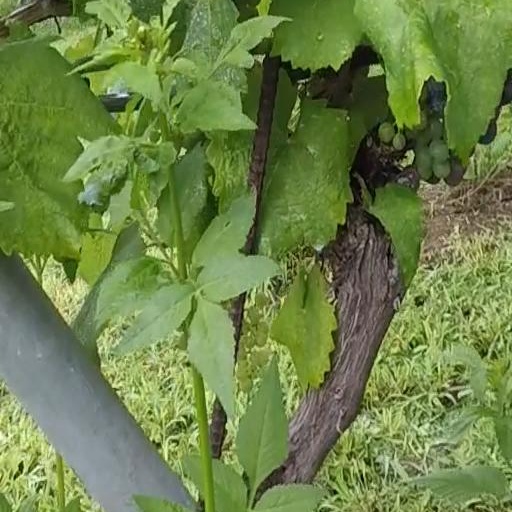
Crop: grape